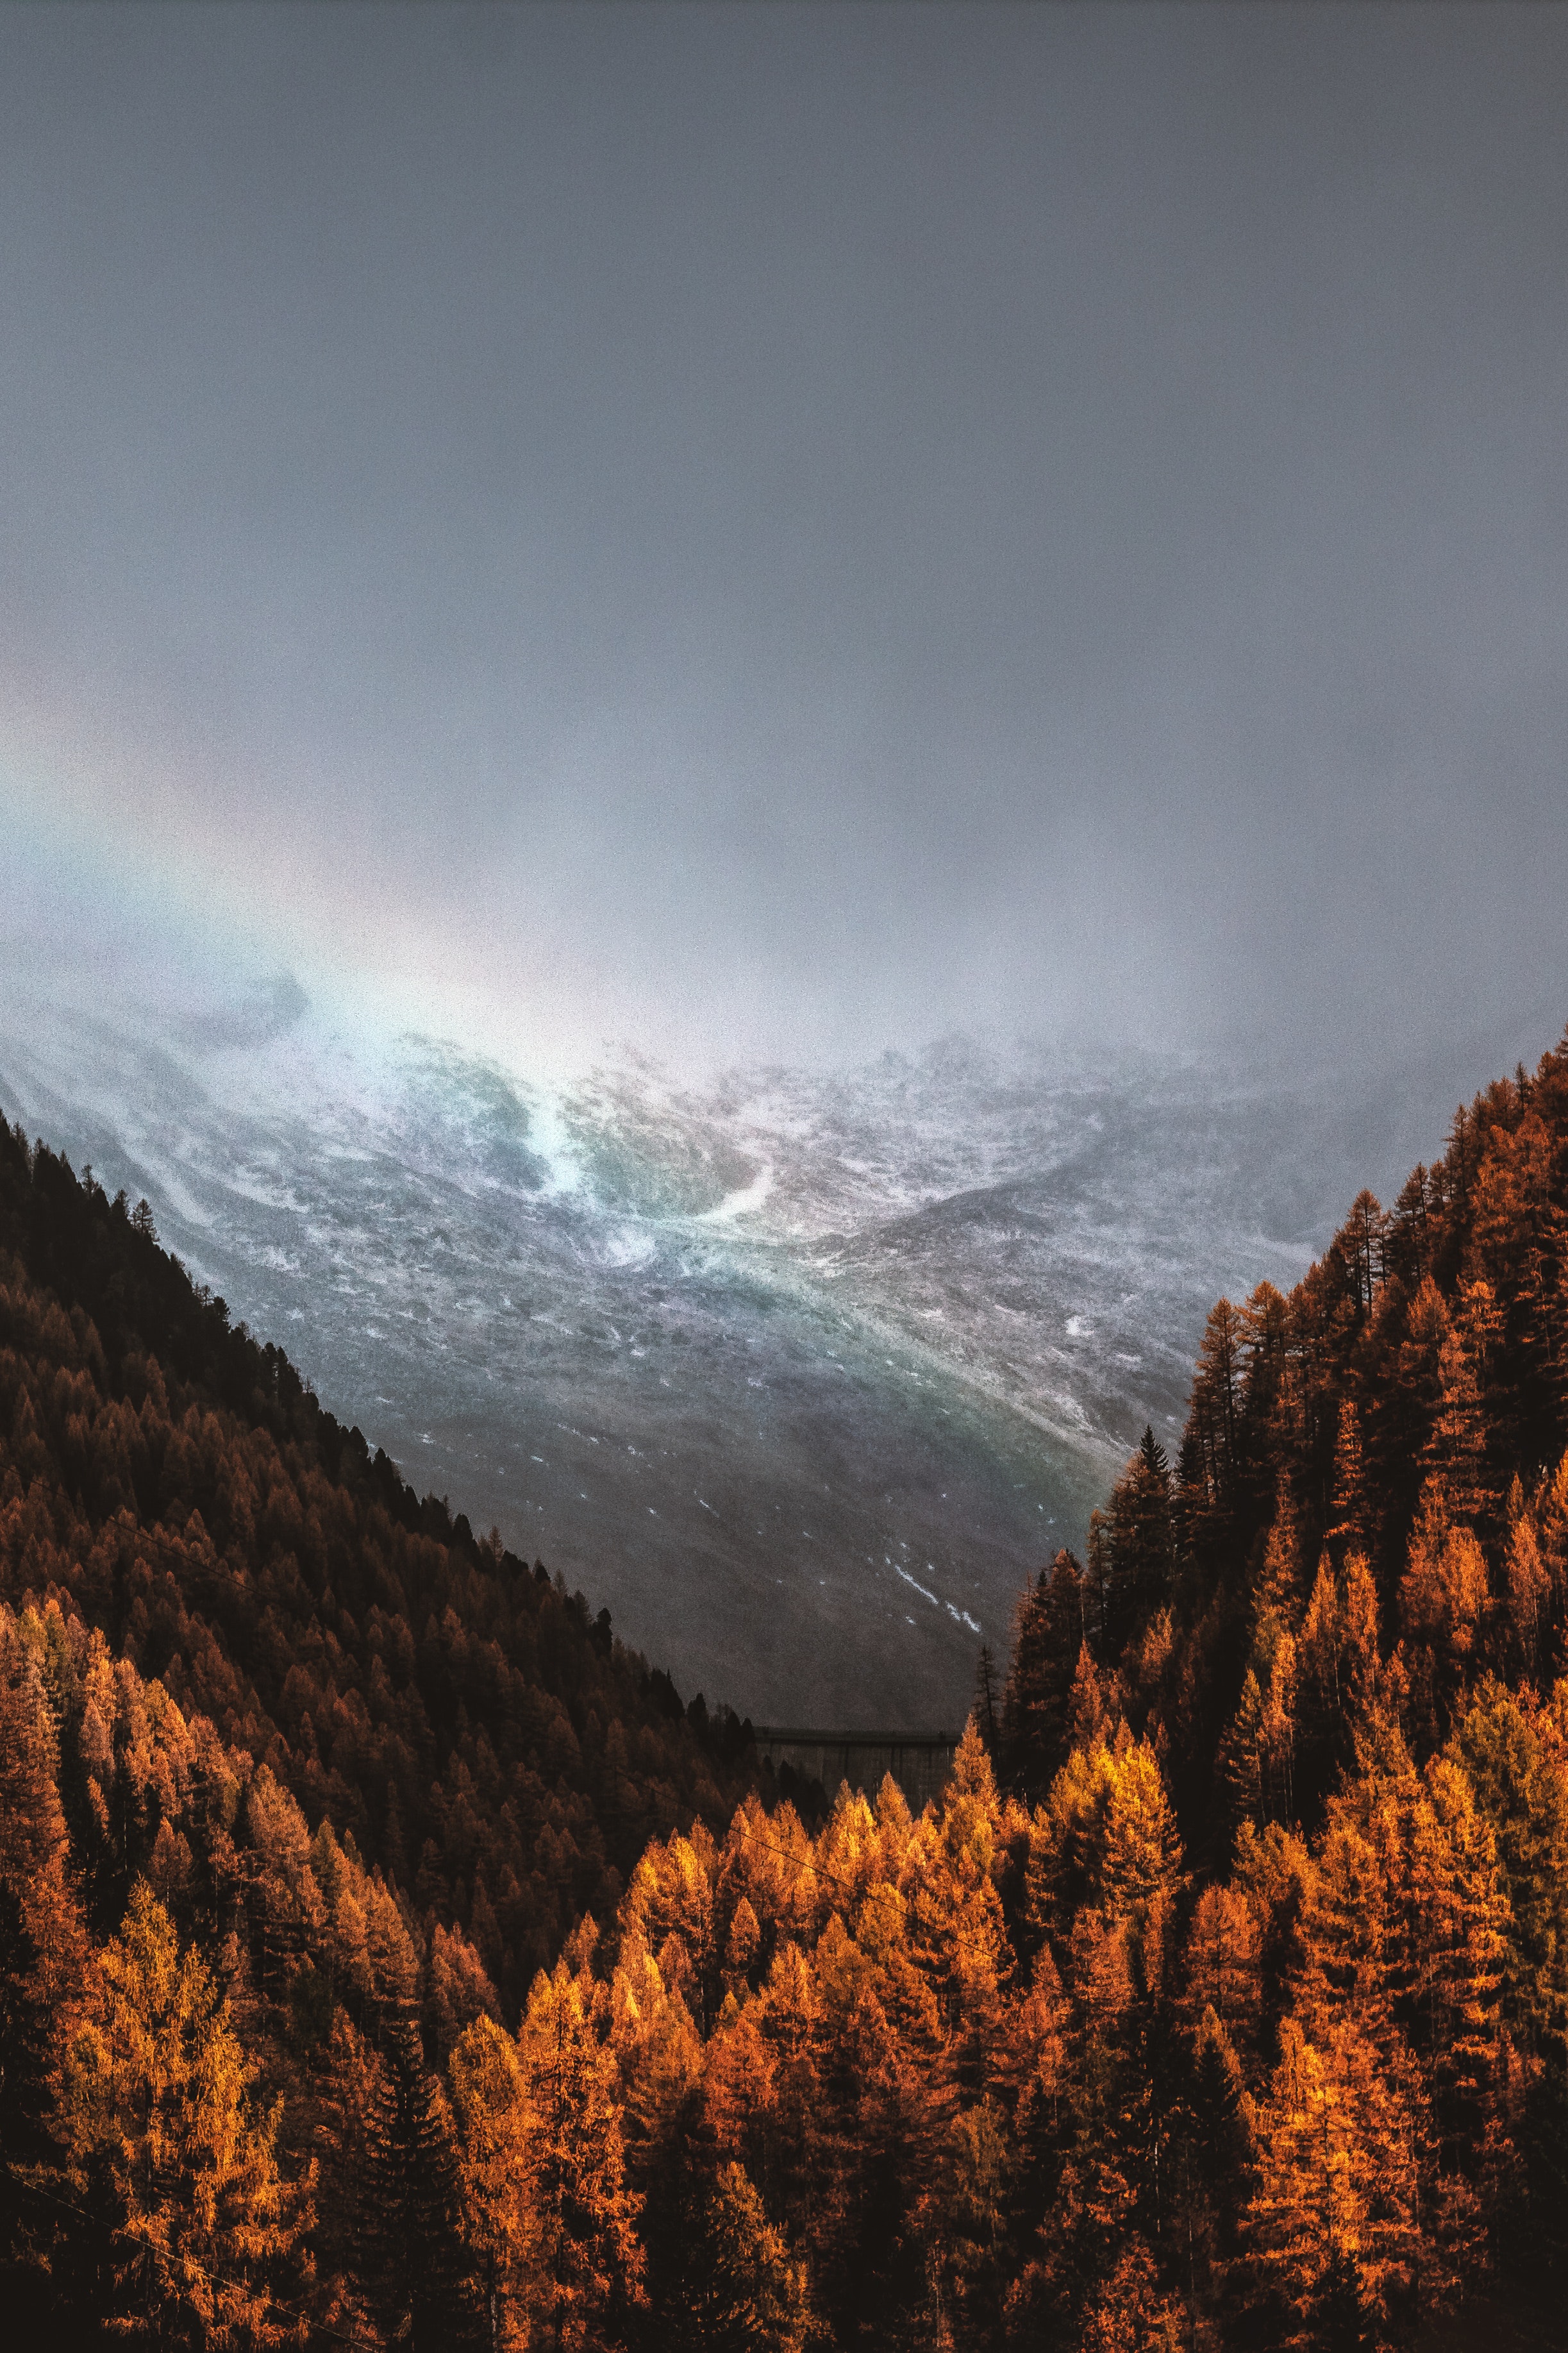
sky, mountainous landforms, mountain, nature, atmospheric phenomenon, highland, tree, leaf, mountain range, wilderness, cloud, natural landscape, autumn, alps, atmosphere, hill, larch, valley, biome, ridge, forest, landscape, fell, sunlight, national park, fog, mist, hill station, pine family, conifer, massif, plant, winter, meteorological phenomenon, pine, summit, terrain